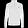
Label: Pullover